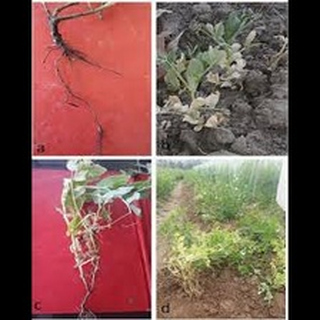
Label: wheat_common_root_rot